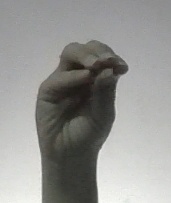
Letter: ha